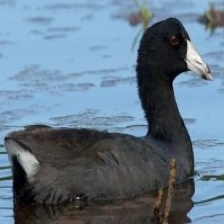
Species: AMERICAN COOT
Scientific name: FULICA AMERICANA